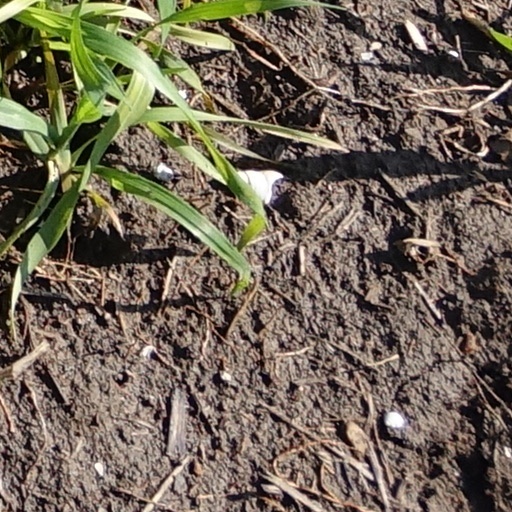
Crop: wheat